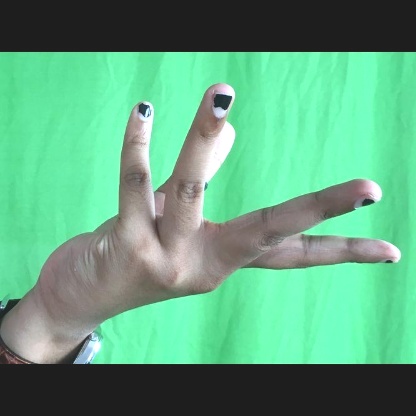
Mudra: Alapadmam